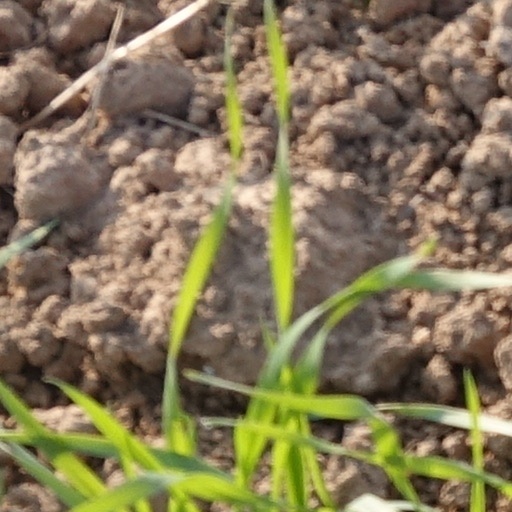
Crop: wheat